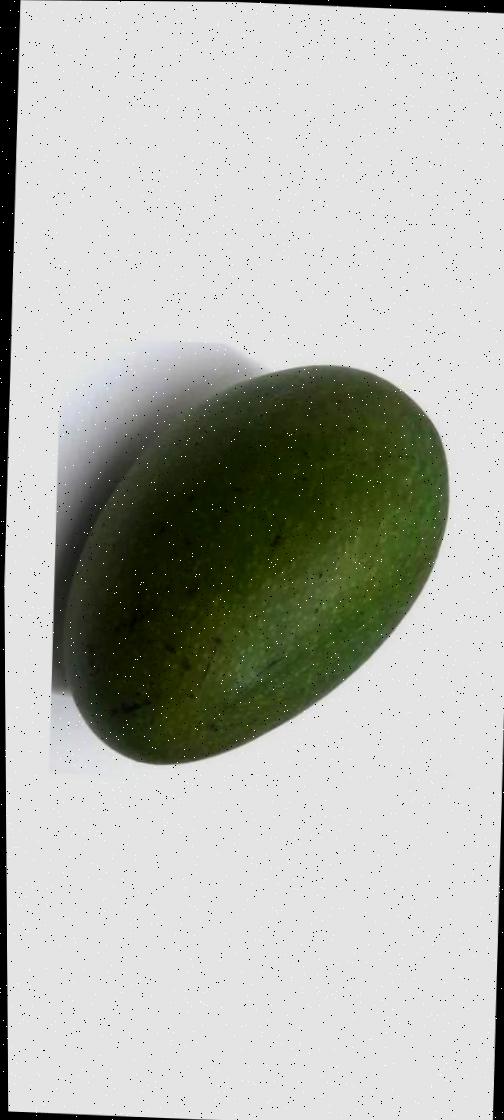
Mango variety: Ashshina Zhinuk